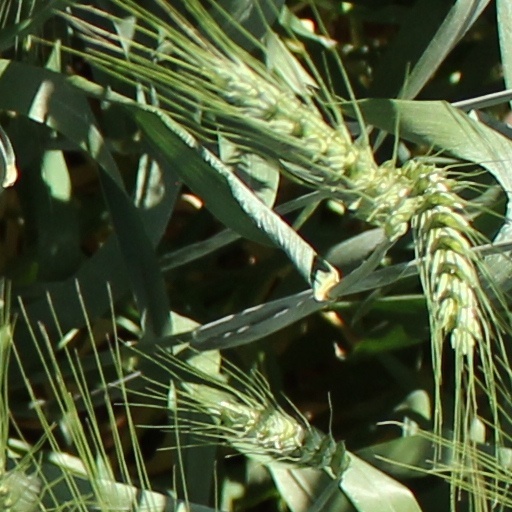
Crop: wheat